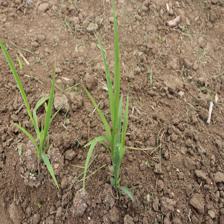
Label: Sorghum